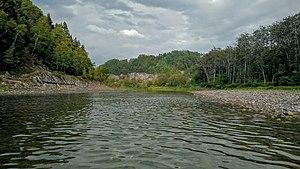
Rivière Matane, vue de la fosse de la petite montagne dans le secteur Saint-Jérôme-de-Matane à Matane
La rivière Matane est un cours d'eau situé sur la péninsule gaspésienne, traversant la municipalité régionale de comté de La Matanie, dans la région administrative du Bas-Saint-Laurent, dans la province de Québec, au Canada.
La Zec de la Rivière-Matane est une zone d'exploitation contrôlée située dans le territoire non organisé de Rivière-Bonjour, dans la municipalité de Saint-René-de-Matane et dans la ville de Matane, dans la municipalité régionale de comté La Matanie, dans la région administrative du Bas-Saint-Laurent, au Québec, au Canada.